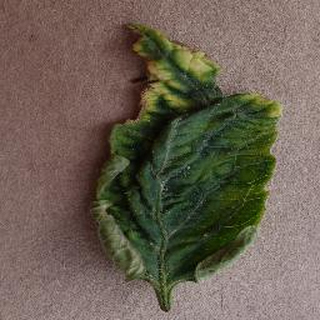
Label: tomato_yellow_leaf_curl_virus